Santa Clara Vanguard Drum and Bugle Corps

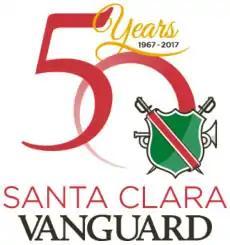
SCV 50th anniversary logo, 2017

Santa Clara Vanguard Drum and Bugle Corps is a competitive drum and bugle corps, based in Santa Clara, California. The Santa Clara Vanguard is one of the thirteen founding member corps of Drum Corps International (DCI) and a seven time DCI World Champion, winning the title most recently in 2018.